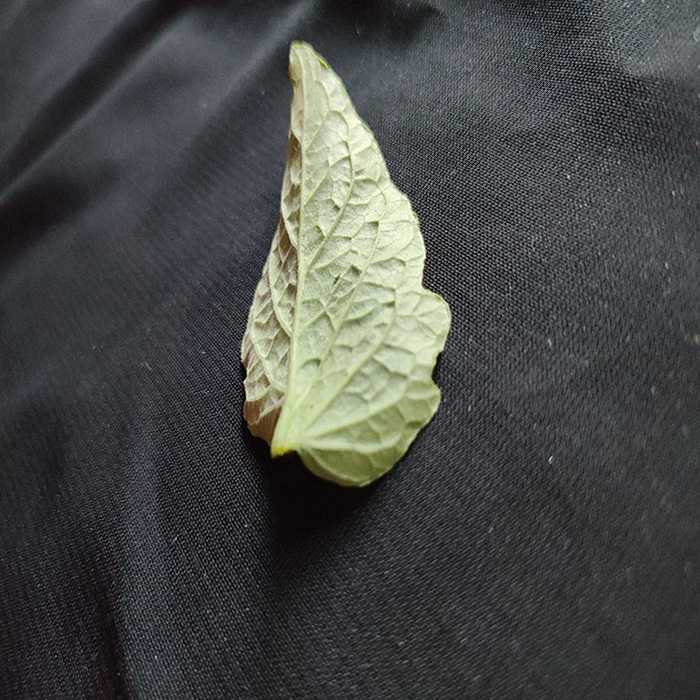
Plant: Tomato
Label: Tomato Fresh leaf